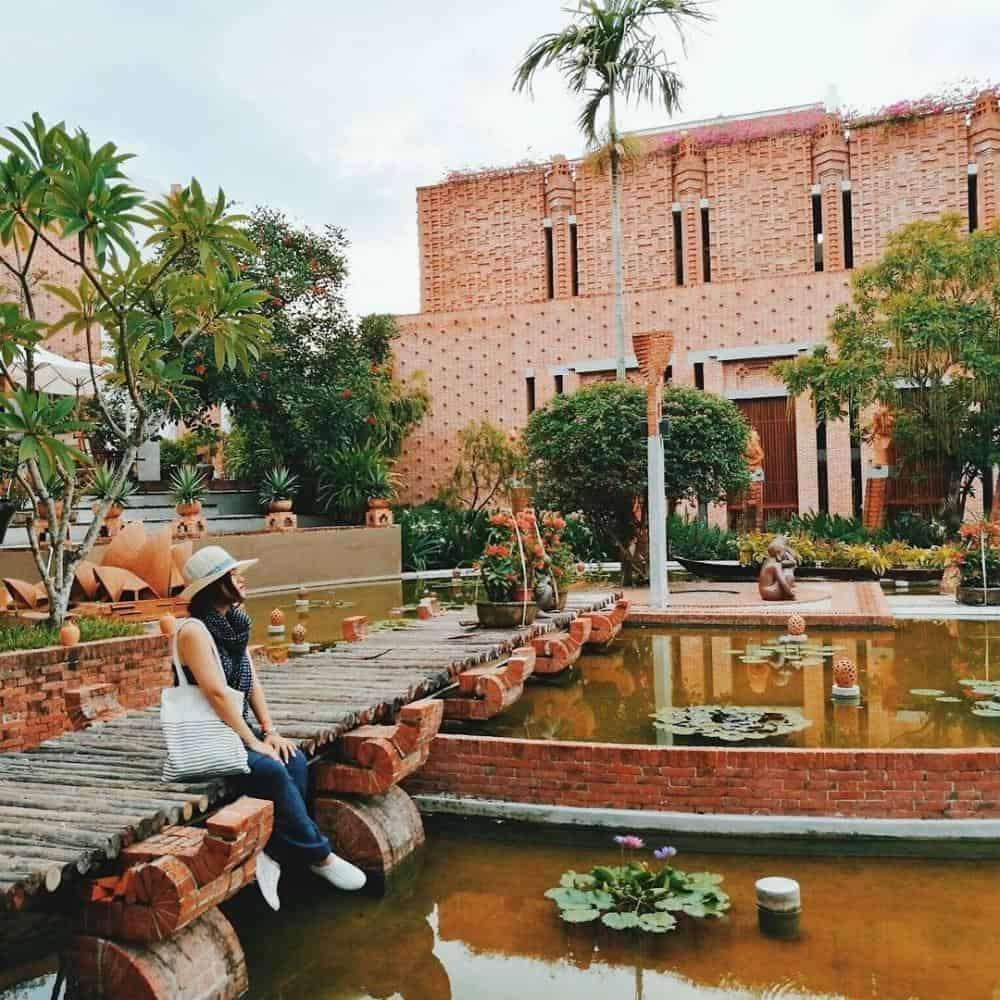
bạn nữ đang ngồi trên một lối đi bắc ngang qua hồ